Galicia (Spain)

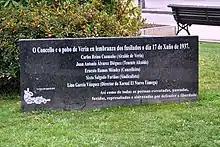
Memorial to the mayor and other republicans, including a syndicalist and a journal director, executed in Verín, 17 June 1937

After the rupture of the wars with Portugal and Catalonia, the "Junta" changed its attitude, this time due to the exhaustion of Galicia, now involved not just in naval or oversea operations, but also in an exhausting war with the Portuguese, war which produced thousands of casualties and refugees and was heavily disturbing to the local economy and commerce. So, in the second half of the 17th century the "Junta" frequently denied or considerably reduced the initial petitions of the monarch, and though the tension did not rise to the levels experienced in Portugal or Catalonia, there were frequent urban mutinies and some voices even asked for the secession of the Kingdom of Galicia.